Juan Pablo Duarte

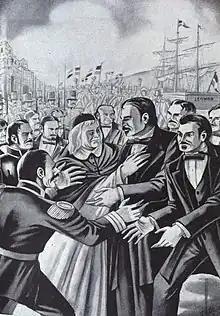
Duarte returns to his homeland

With the purpose of preparing the return of Duarte, a commission was formed, headed by Juan Nepomuceno Ravelo, in charge of bringing the patrician back to his homeland. Four days later, on March 15, 1844, Duarte entered the Port of Santo Domingo, where he was acclaimed by the people. With him, he brought weapons and war materials that he was able to obtain on a trip to Curaçao. His presence caused great joy among his followers and he was received by a procession that paid him the honors of a head of state. Archbishop Tomás de Portes e Infante greeted the Patrician with these effusive words: ""Save the Father of the Nation!"" Duarte was proclaimed General in Chief of the Armies of the Republic, but the Government appointed him Brigadier General and Member of the Central Government Junta. He began working on his project to develop a Constitution, which he left unfinished, to join the army and face the Haitians, in the Battle of Azua, on March 19, 1844. During the development of this battle, contradictions began between Santana and Duarte, since Santana, a very influential person due to his status as a herd owner, had little military experience and for the first time had to face such a powerful army. He considered it imperative to obtain a resounding military success against the Haitians, and asked to be appointed to the southern front, where he was assigned as a general associated with Santana. Already in Baní, Duarte advocated an offensive tactic that was rejected by Santana, who was always characterized by adopting defensive military postures. Duarte's subordinate officers encouraged him to take the offensive on his own, ignoring Santana's position, but he preferred to follow the instructions of the Government Board. Given the disagreements with Santana, on April 4 the Board summoned him back to Santo Domingo, in obvious disapproval of his position. Despite that, Santana defeated the Haitians in the development of this battle. News reached the capital city that the Haitians were advancing towards the Cibao area. On March 30, 1844, the Battle of Santiago took place and after long hours of combat, the Dominican forces inflicted a crushing defeat on Haitian forces.